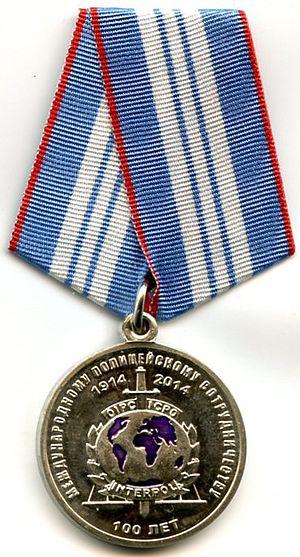
Déco du ministère de l'intérieur de Russie. Médaille jubilaire «